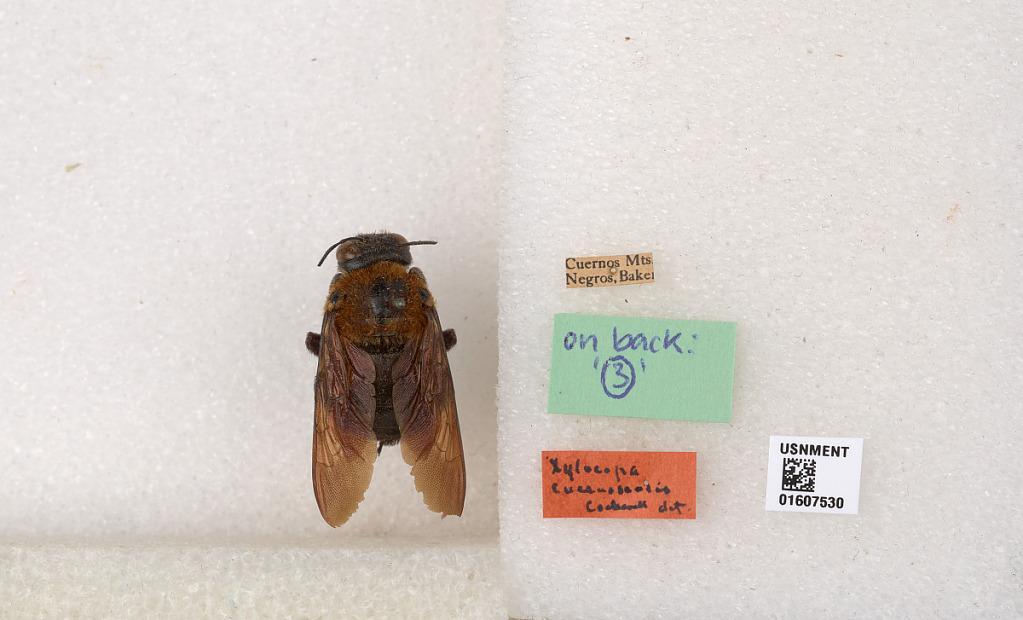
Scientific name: Xylocopa (Koptortosoma) cuernosensis (Cockerell)
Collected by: Baker
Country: Philippines
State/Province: Central Visayas
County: Negros Oriental
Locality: Cuernos Mts.
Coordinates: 9.24418, 123.177